V-1 flying bomb

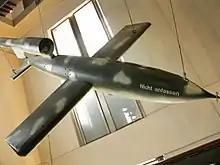
A V-1 on display in the Musée de l'Armée, Paris

The V-1 guidance system used a simple autopilot developed by in Berlin to regulate altitude and airspeed. A pair of gyroscopes controlled yaw and pitch, while azimuth was maintained by a magnetic compass. Altitude was maintained by a barometric device. Two spherical tanks contained compressed air at , that drove the gyros, operated the pneumatic servomotors controlling the rudder and elevator, and pressurized the fuel system.